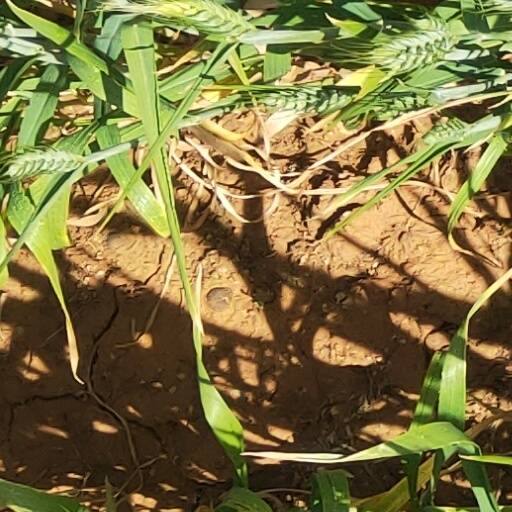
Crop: wheat